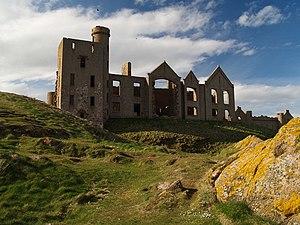
Cette liste recense les principaux châteaux du council area d'Aberdeenshire en Écosse.